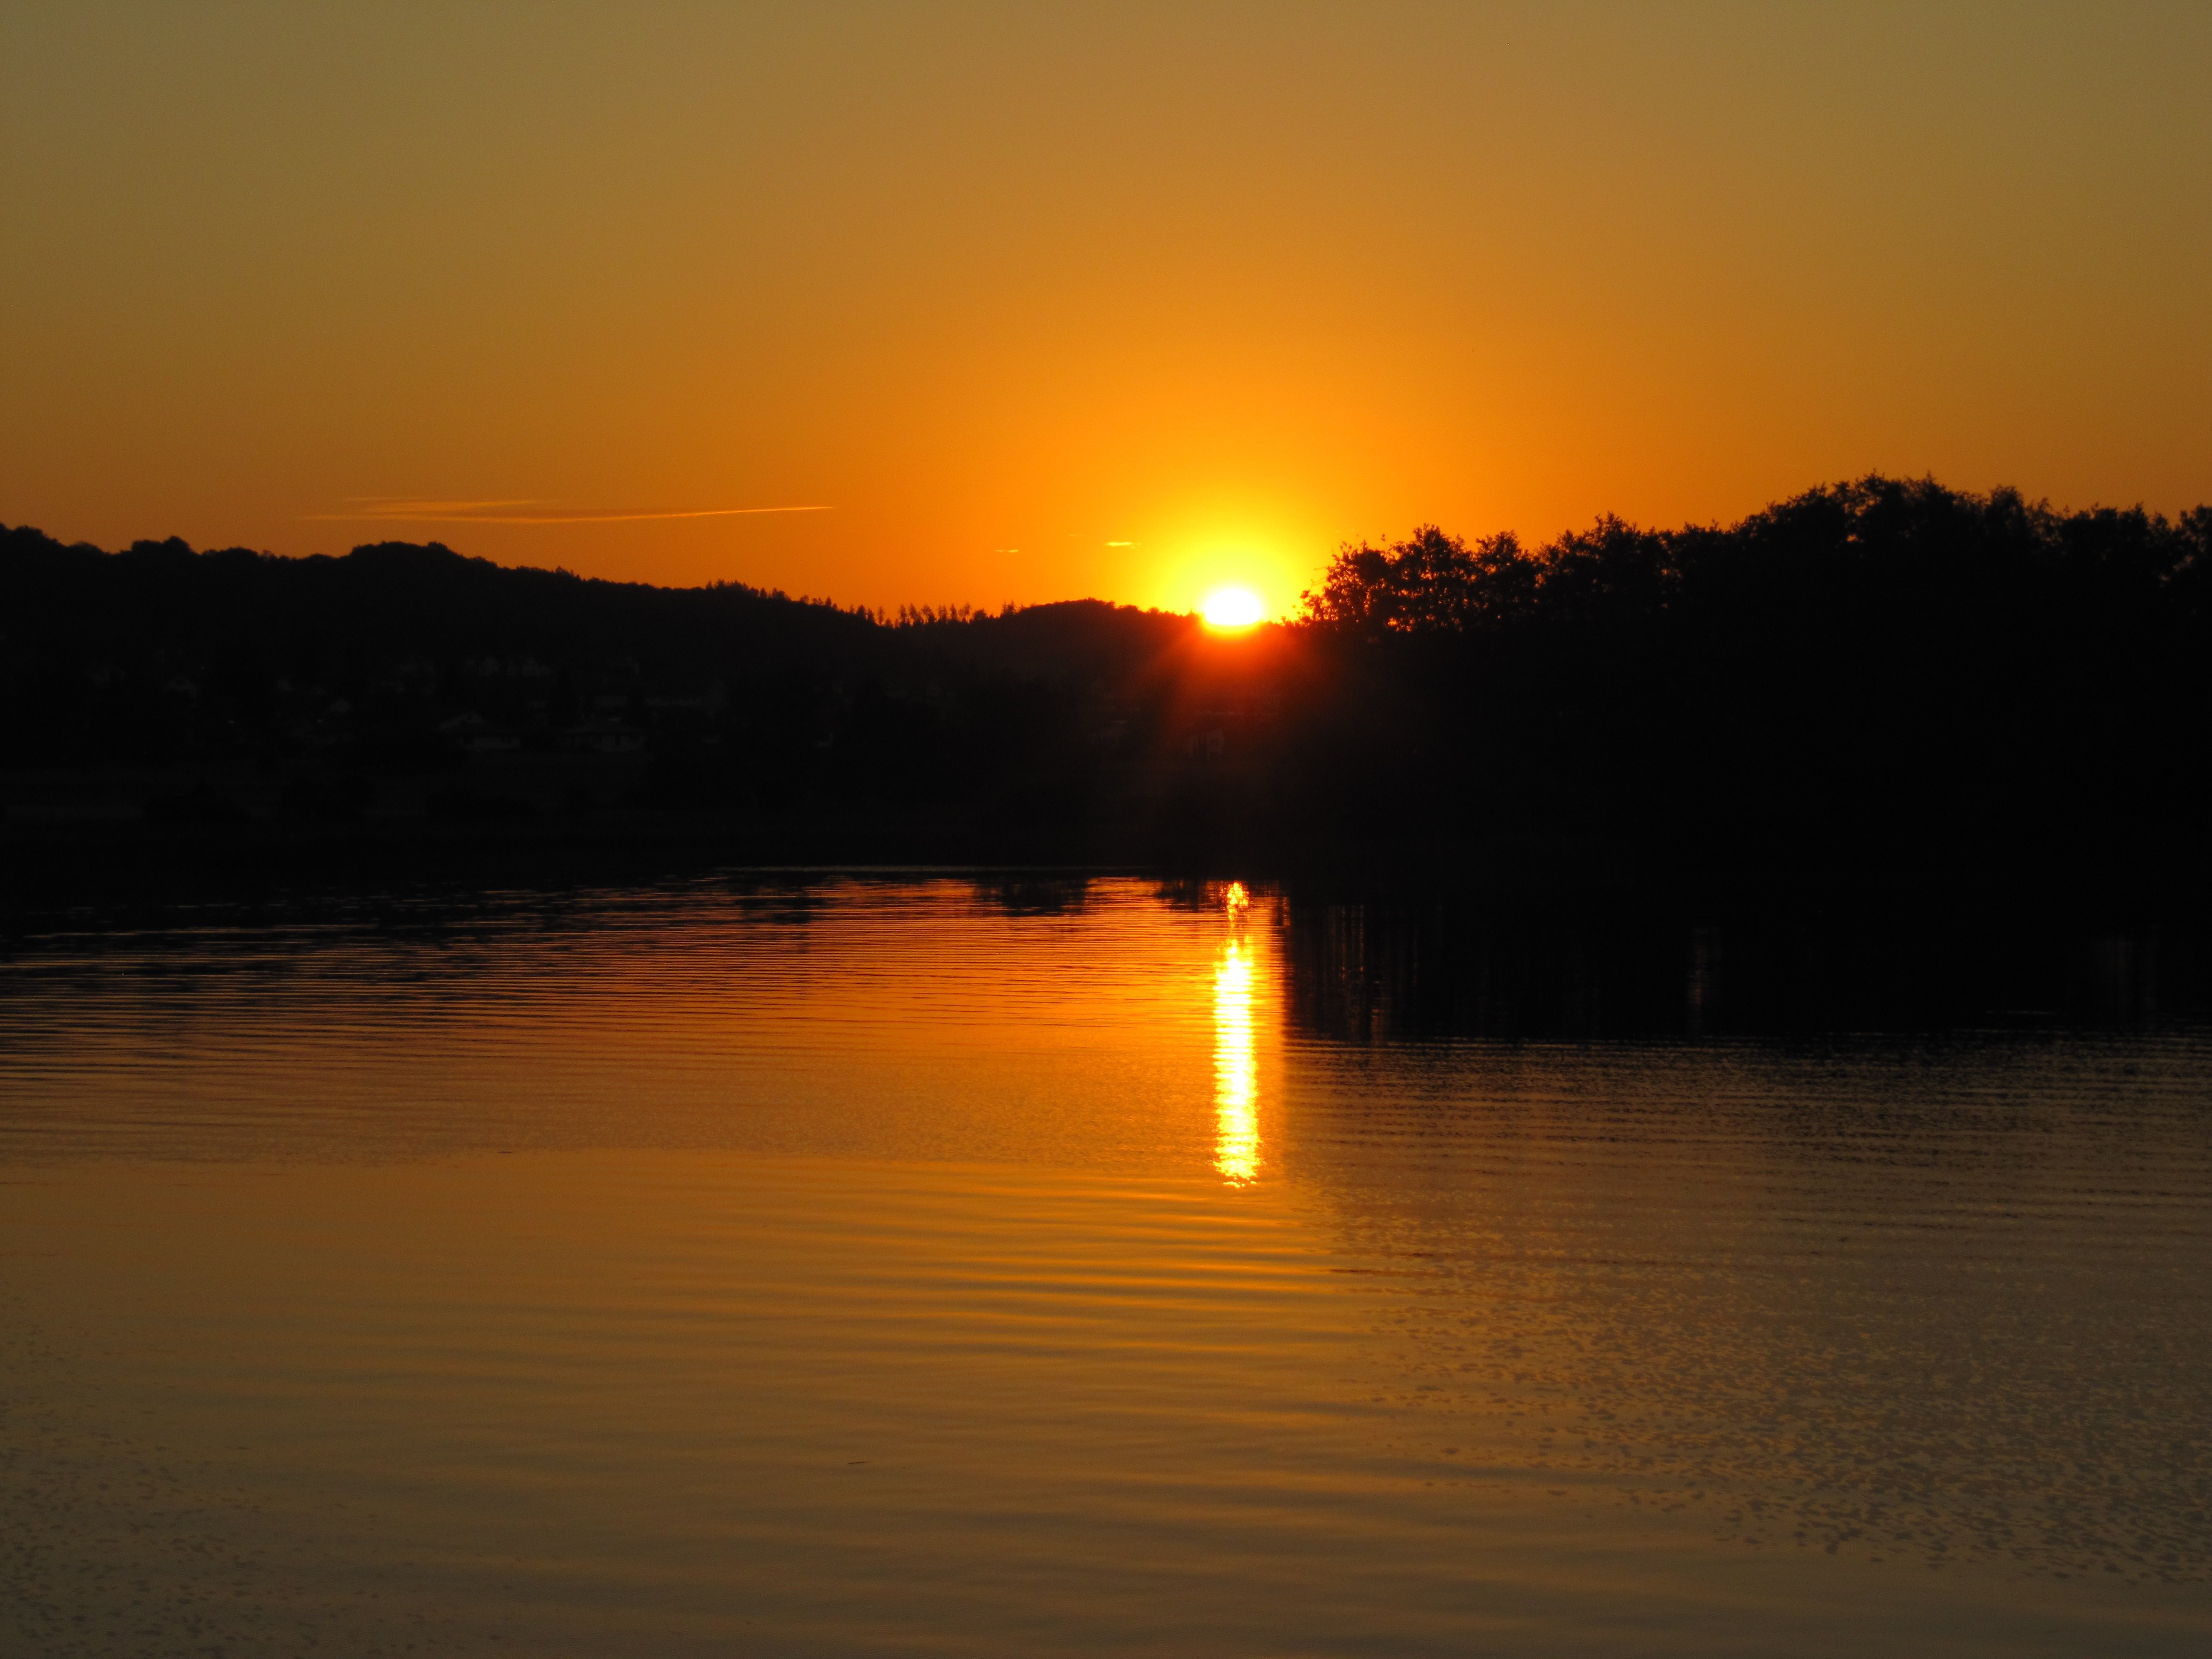
sea, nature, sun, sunrise, sunset, sunlight, morning, lake, dawn, river, dusk, evening, reflection, afterglow, lake hallwil